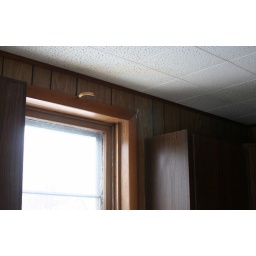
above kitchen sink